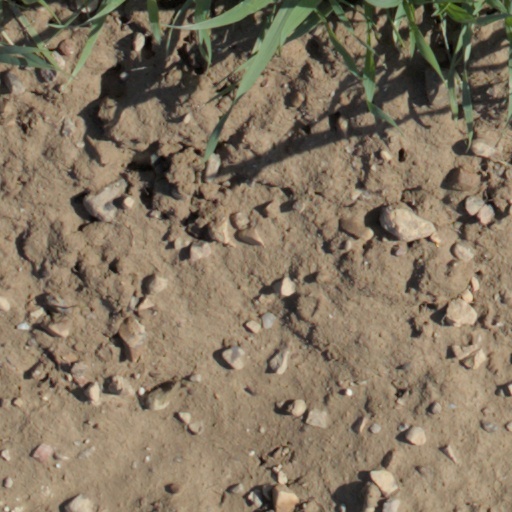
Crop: wheat